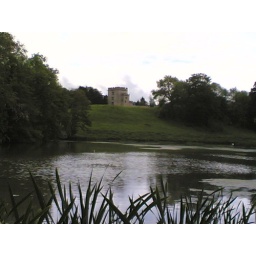
lovely picture of the castle by the lake - good reflections